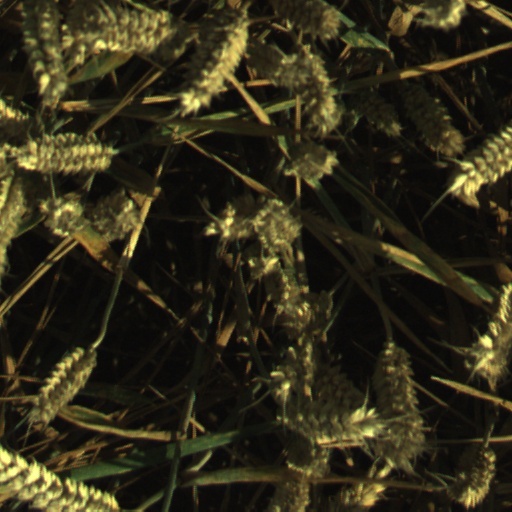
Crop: wheat